Itsudatte My Santa!

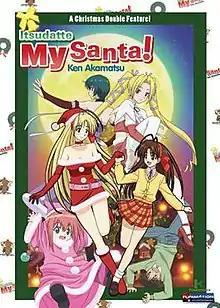
English release cover of the DVD

is a Japanese manga created by Ken Akamatsu. Originally a one-chapter production, it ran in Japan before Akamatsu's "Love Hina" was serialized. It ran in "Shōnen Magazine" in 1997, and was serialized in volumes 4 and 5. An anime OVA, with two episodes, was released on December 8, 2005, in Japan. The anime OVA was licensed in the United States by Funimation, and was released in the USA on December 11, 2007. However, the video was recalled when it was discovered that, due to a misprint, the DVD was labeled TV-PG when it was intended to be TV-MA.